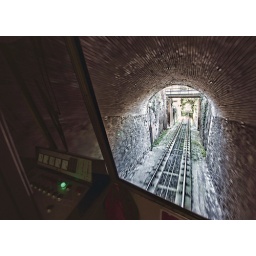
The tram that takes you to the top of the hill (from the train station below) enters a tunnel near the top.